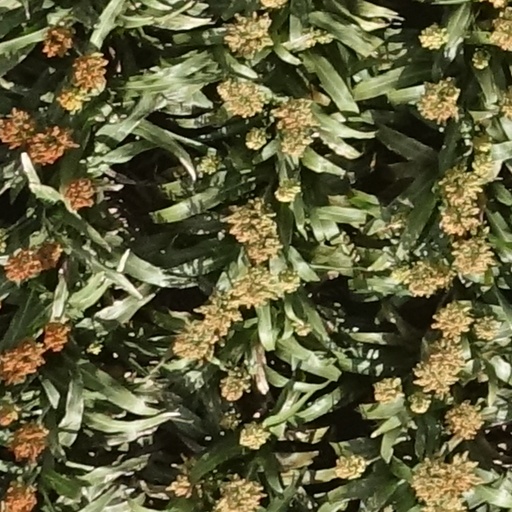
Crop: sorghum